T. B. Walker

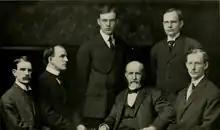
Left to right: Fletcher, Willis, Archie, T.B., Gilbert and Clinton Walker in 1907. He also had daughters, Julia, and Harriet who died in 1904. Leon, another son, died in 1887.

Walker wanted to build a large public library and an arts and sciences institution but the city failed to provide financial support—the Minnesota legislature authorized bonds for $500,000 but only half of them sold. For five years, the city negotiated with Walker but never reached mutual satisfaction, and in 1923 he rescinded the offer. Folwell wrote in his "A History of Minnesota", "Walker wisely followed his independent course". Walker Galleries, Inc., was incorporated in 1924, and the T. B. Walker Foundation of today was founded in 1925 to "own and manage the collection and gallery".